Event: Nepal Earthquake
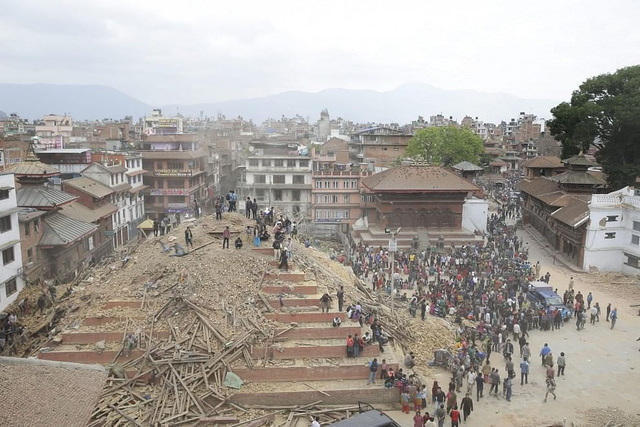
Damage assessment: damage